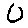
Label: 0